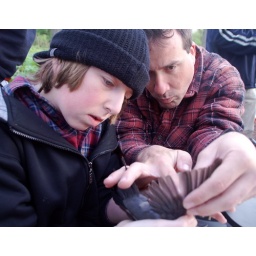
help identifying wing mites in the primary and secondary feathers from professor caleb gordon, PhD, lake forest college